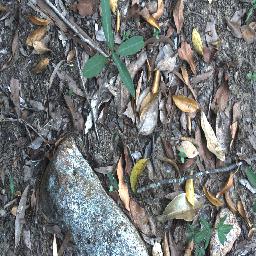
Label: rubber_vine